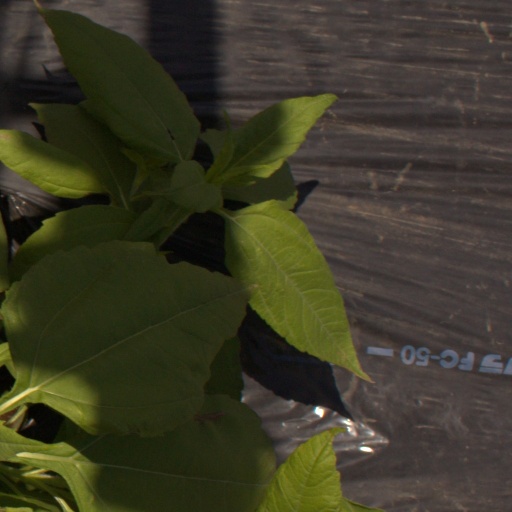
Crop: Jerusalem artichoke